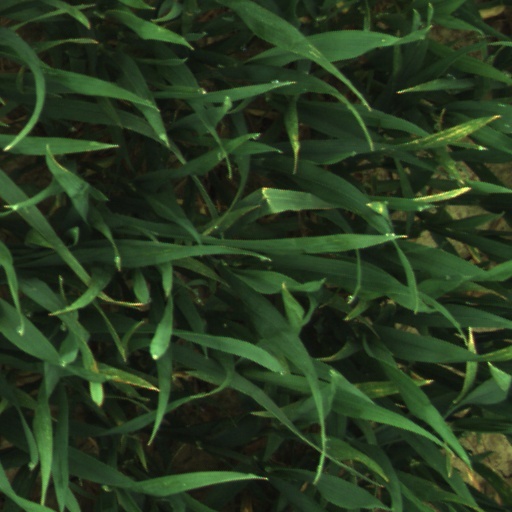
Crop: wheat